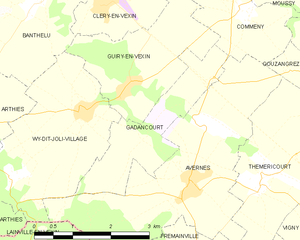
Carte des communes françaises Gadancourt